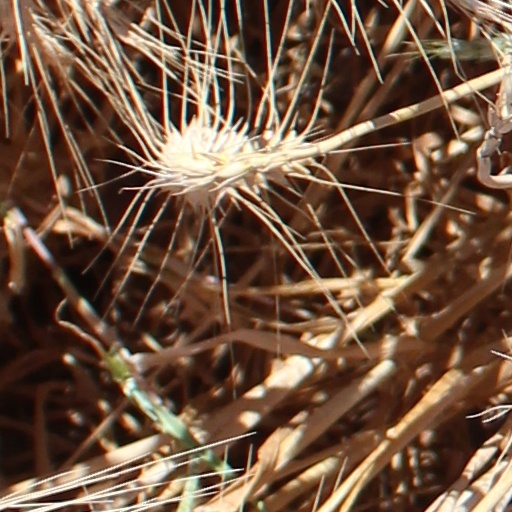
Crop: wheat